Kariya, Aichi

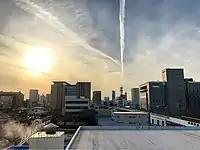
Kariya CBD

Kariya has a mayor-council form of government with a directly elected mayor and a unicameral city legislature of 28 members. The city contributes two members to the Aichi Prefectural Assembly. In terms of national politics, the city is part of Aichi District 13 of the lower house of the Diet of Japan.